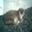
Label: cat